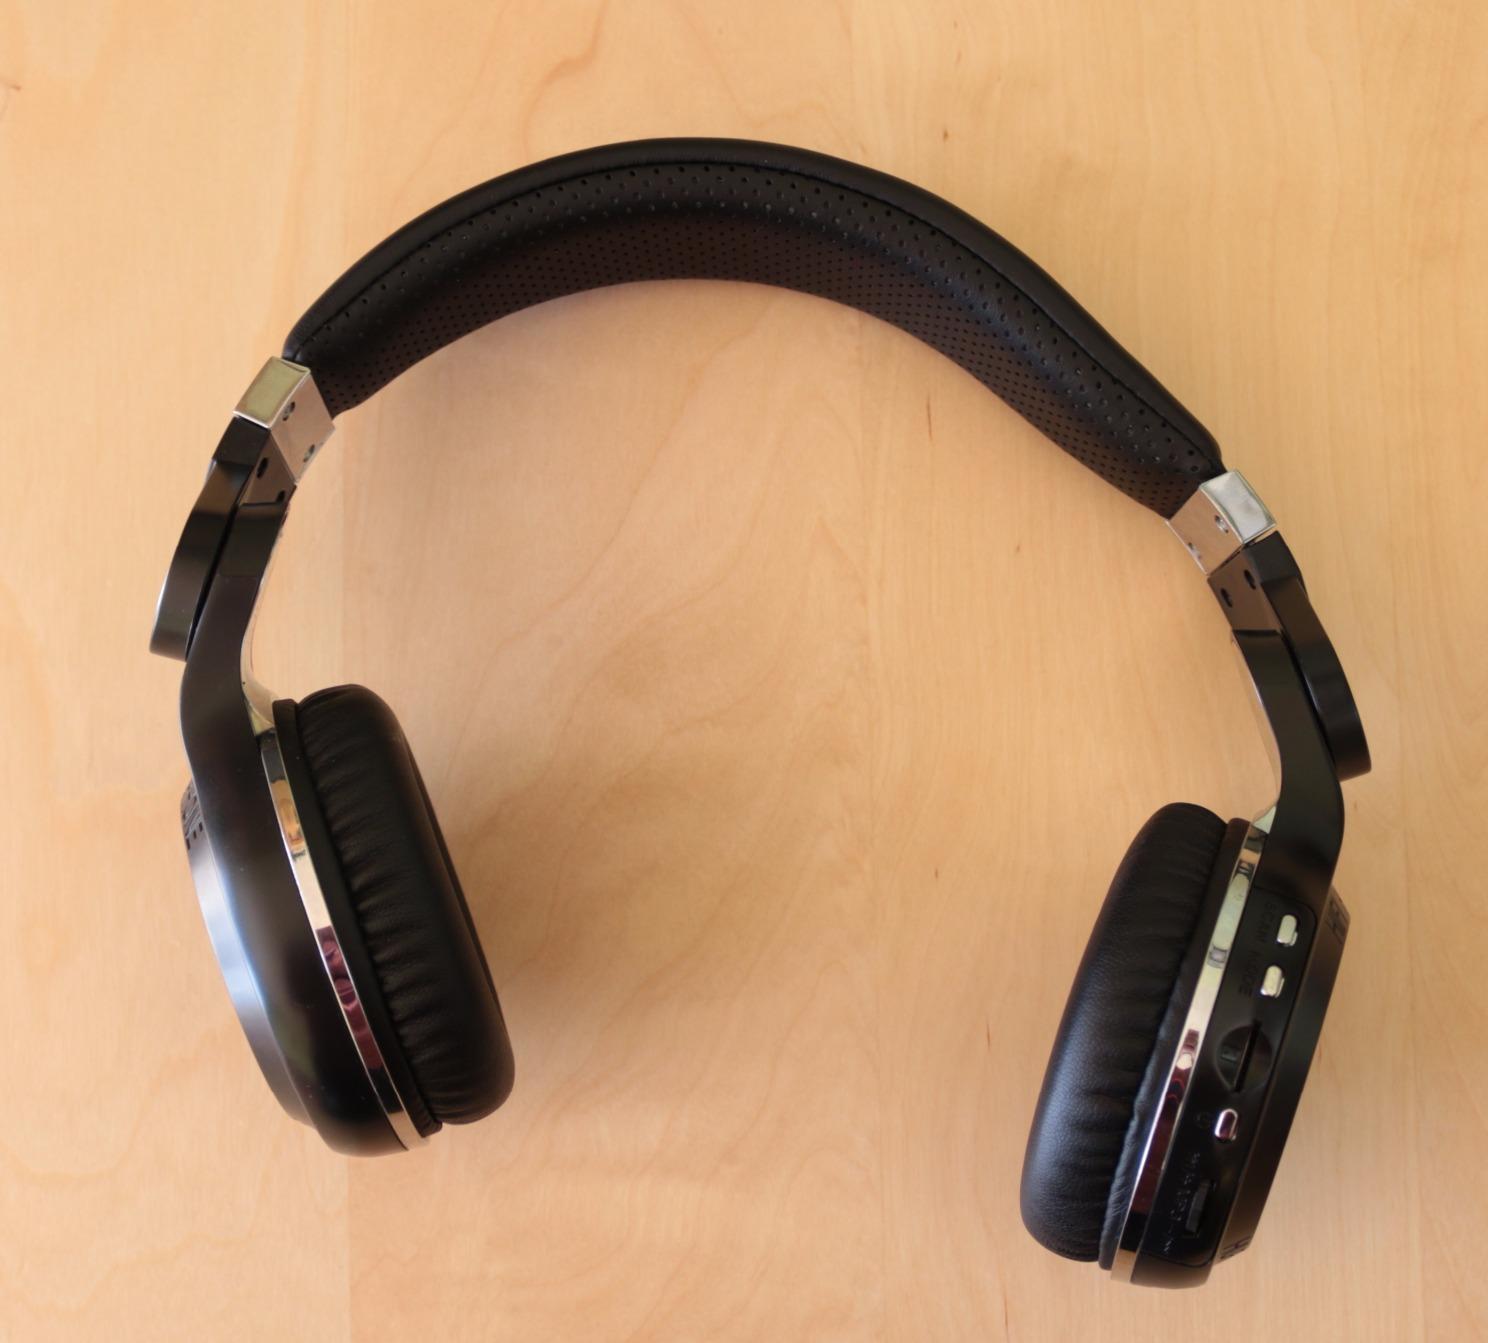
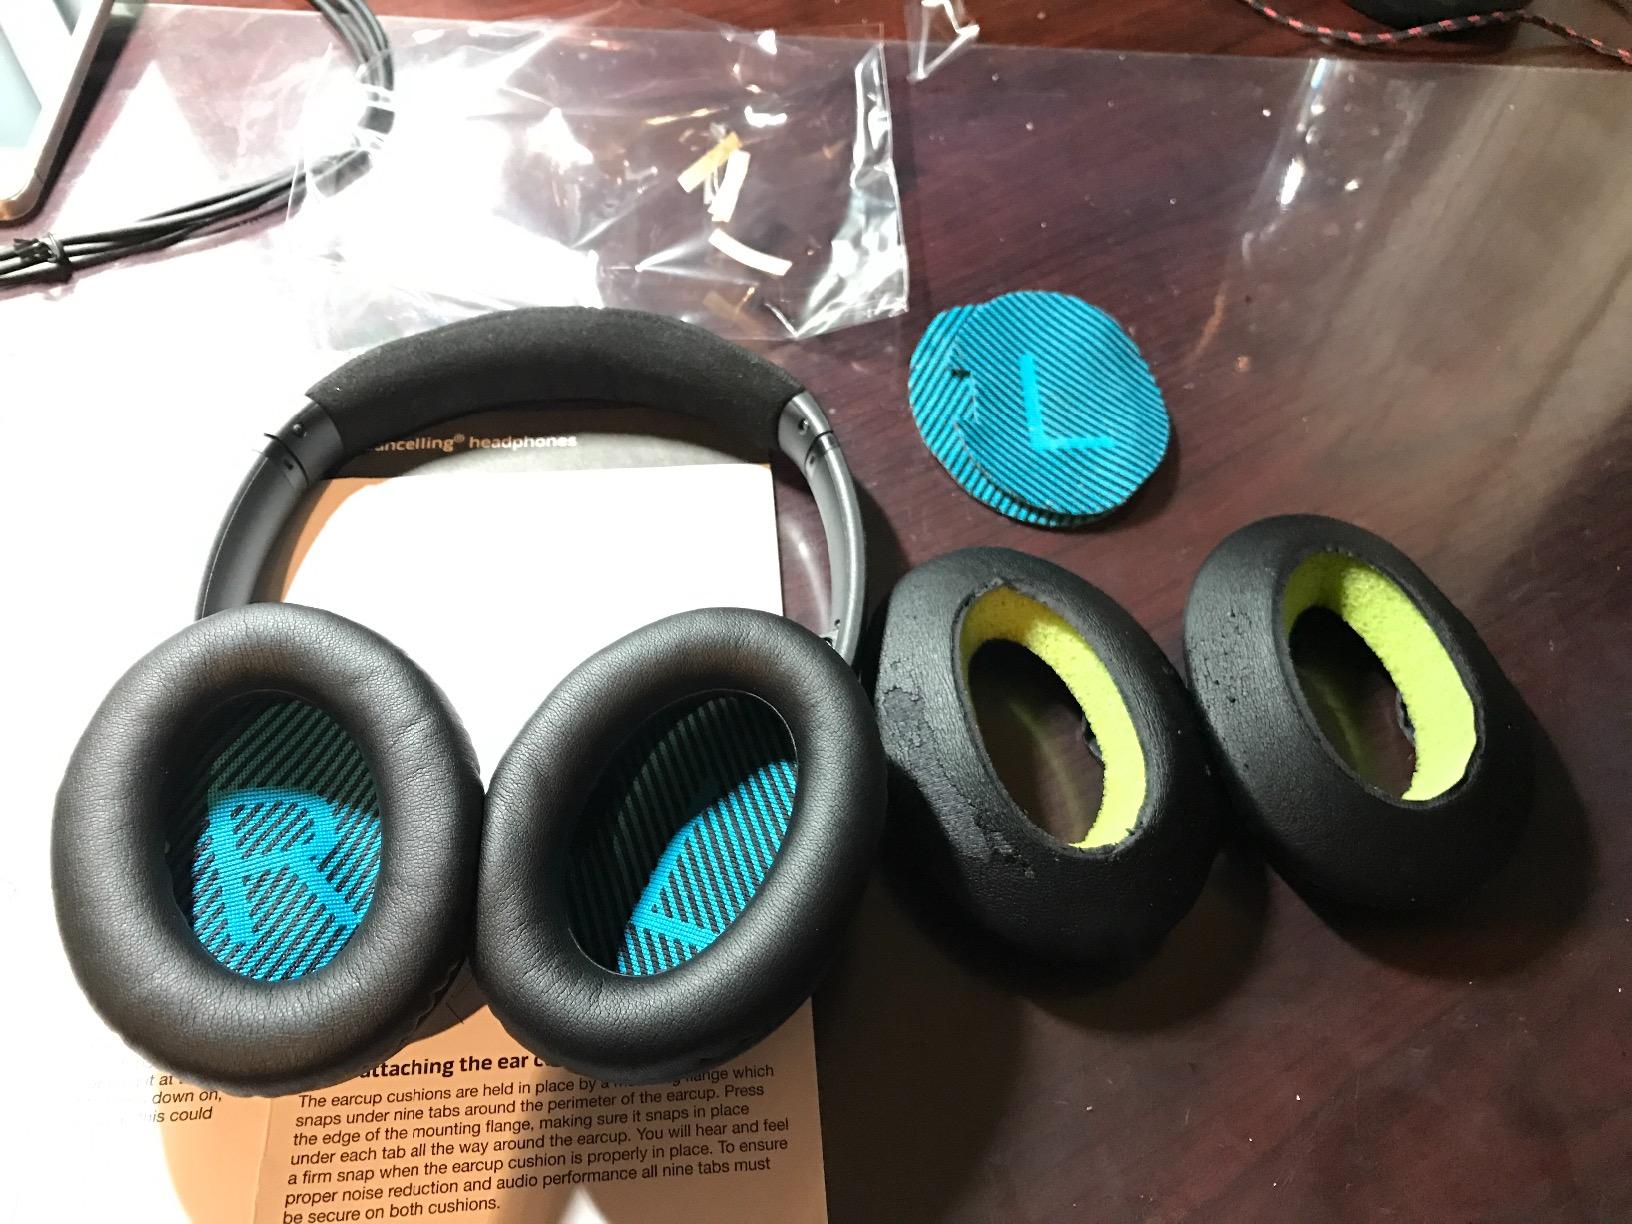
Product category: headphones
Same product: no